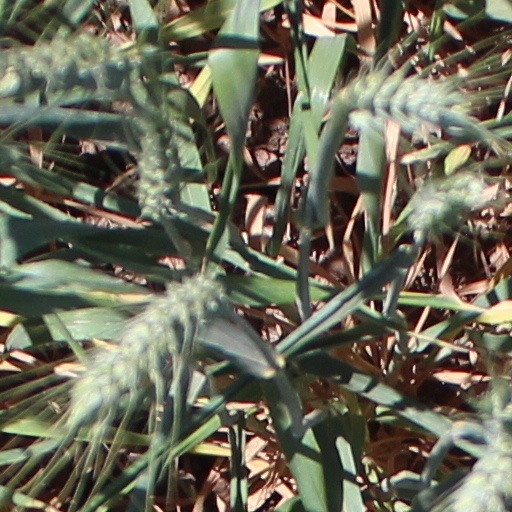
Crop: wheat